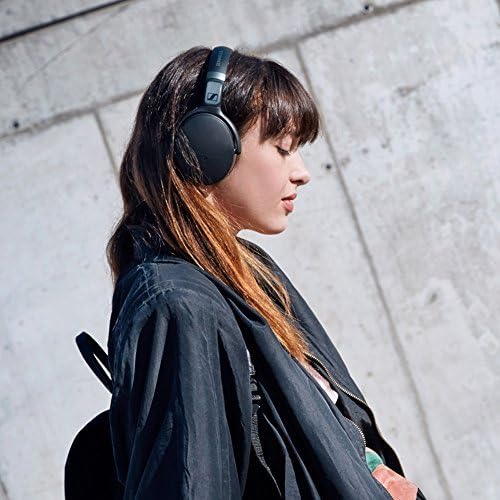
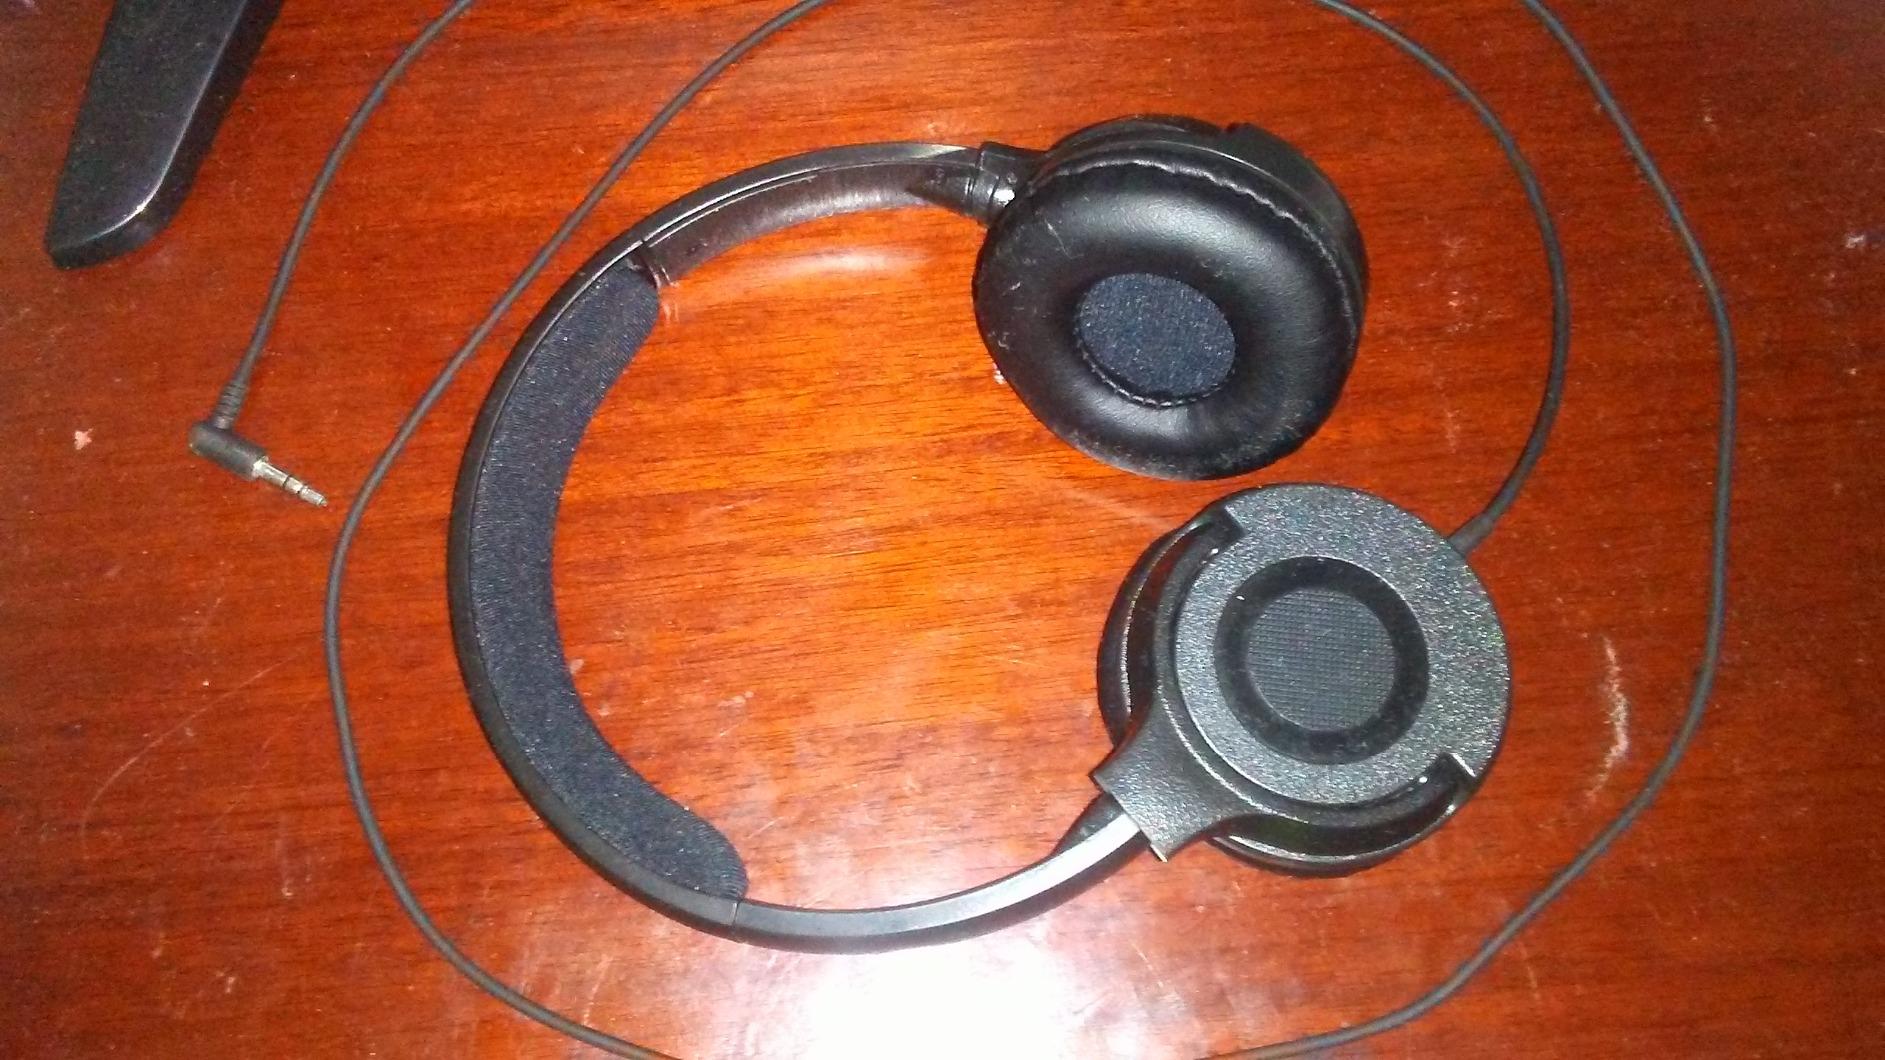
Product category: headphones
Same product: no